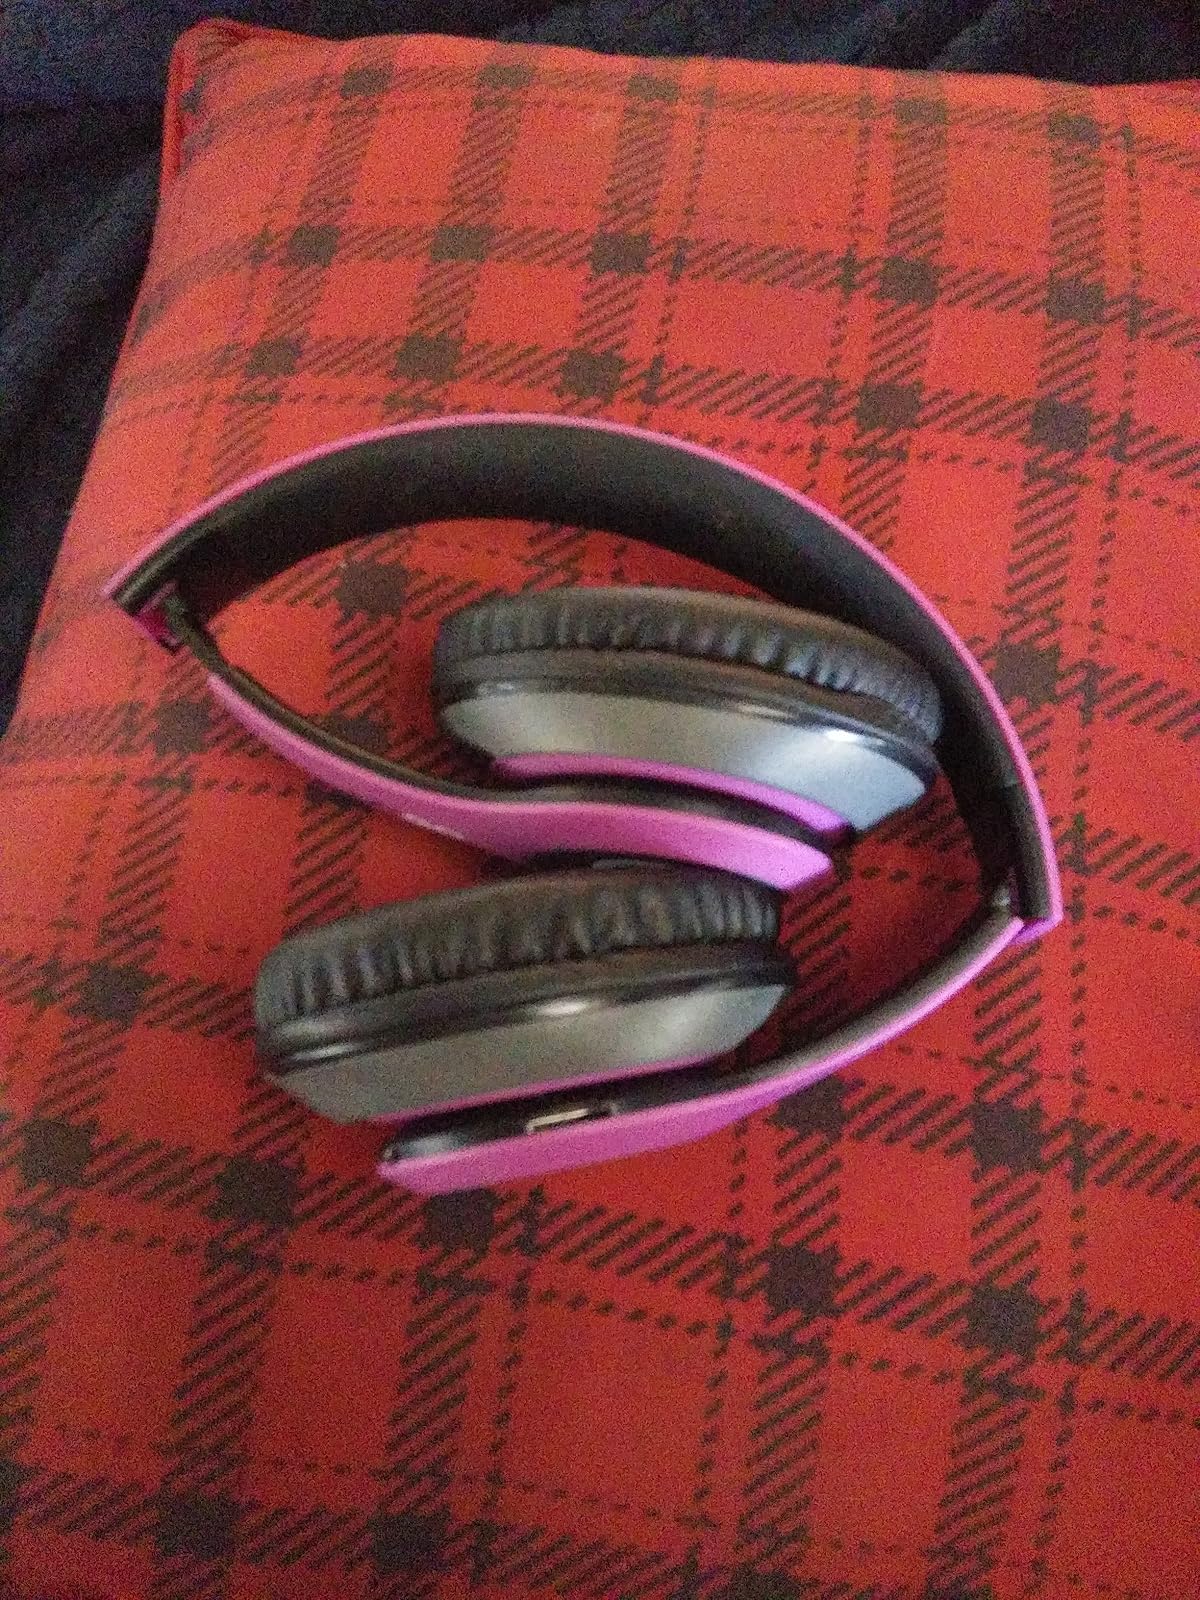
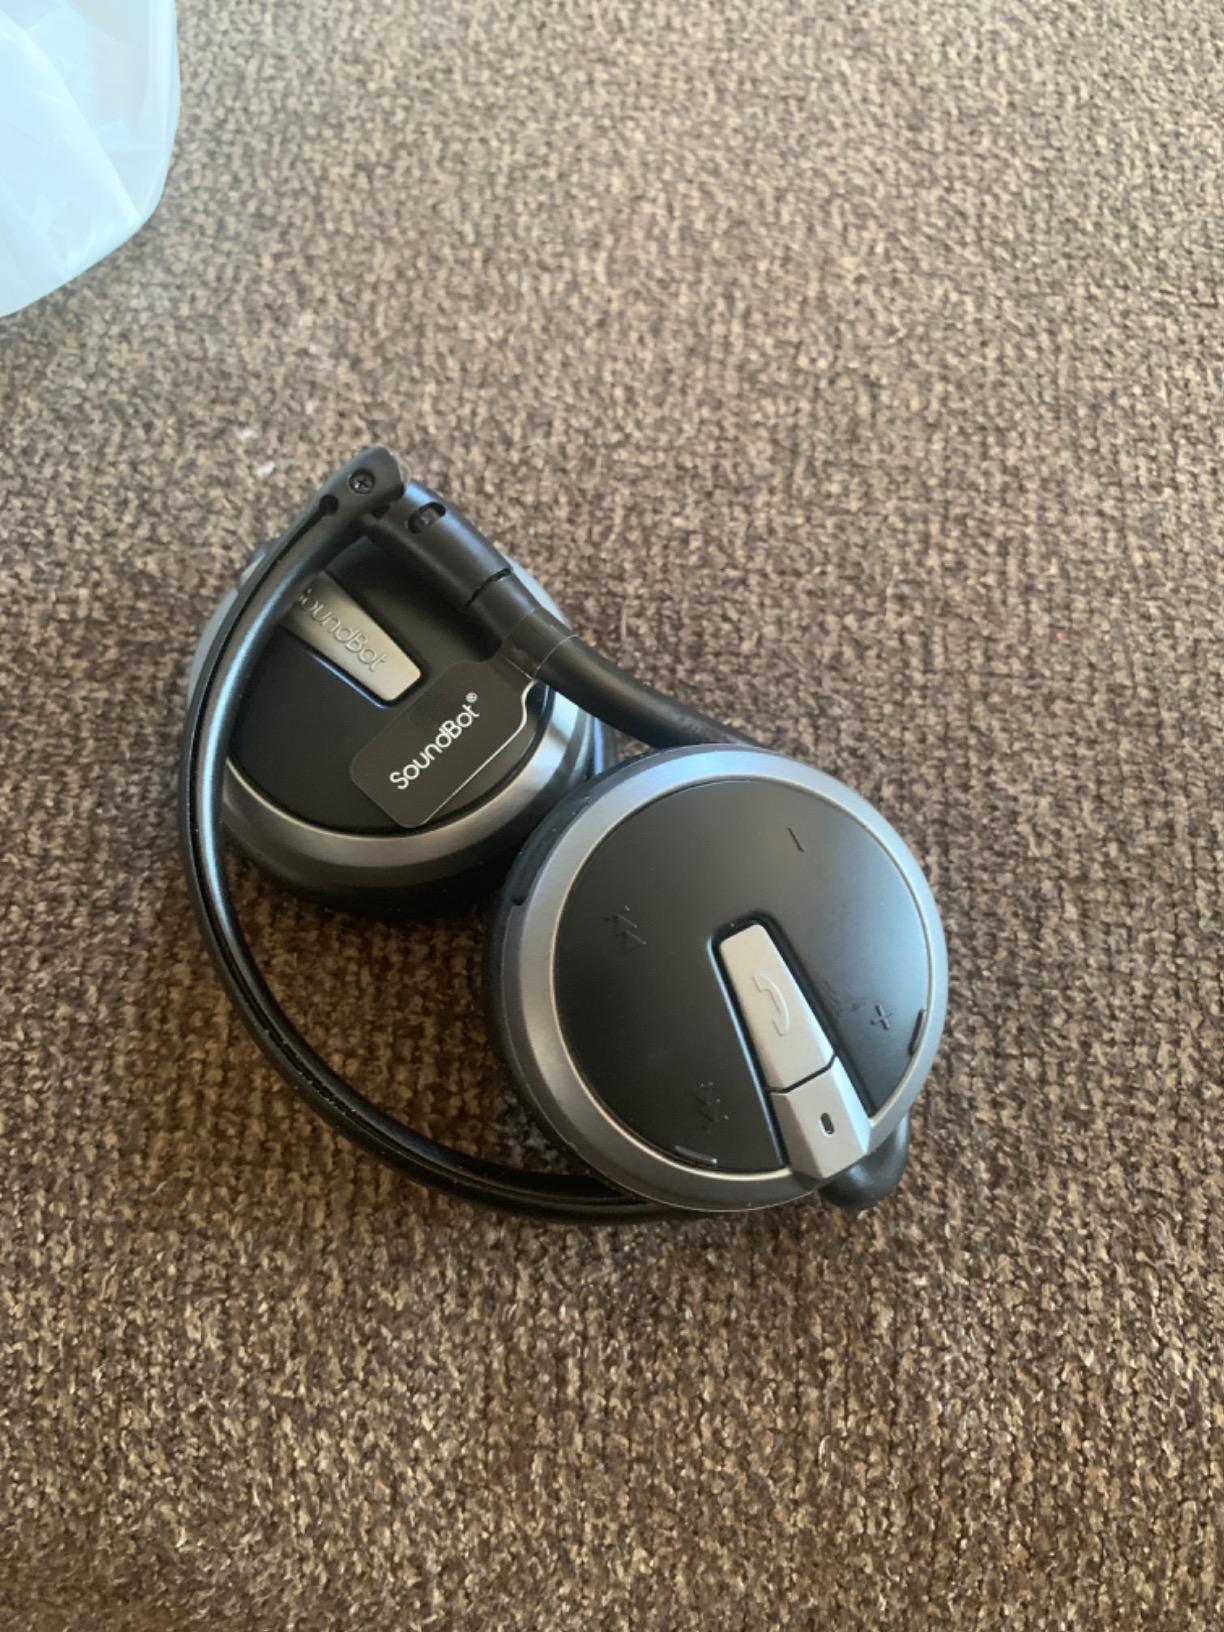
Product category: headphones
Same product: no